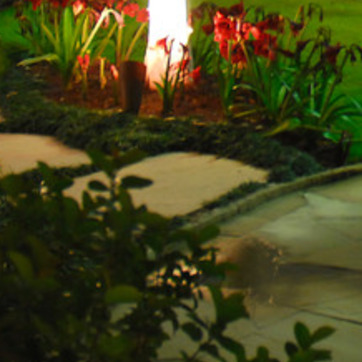
Material: stone